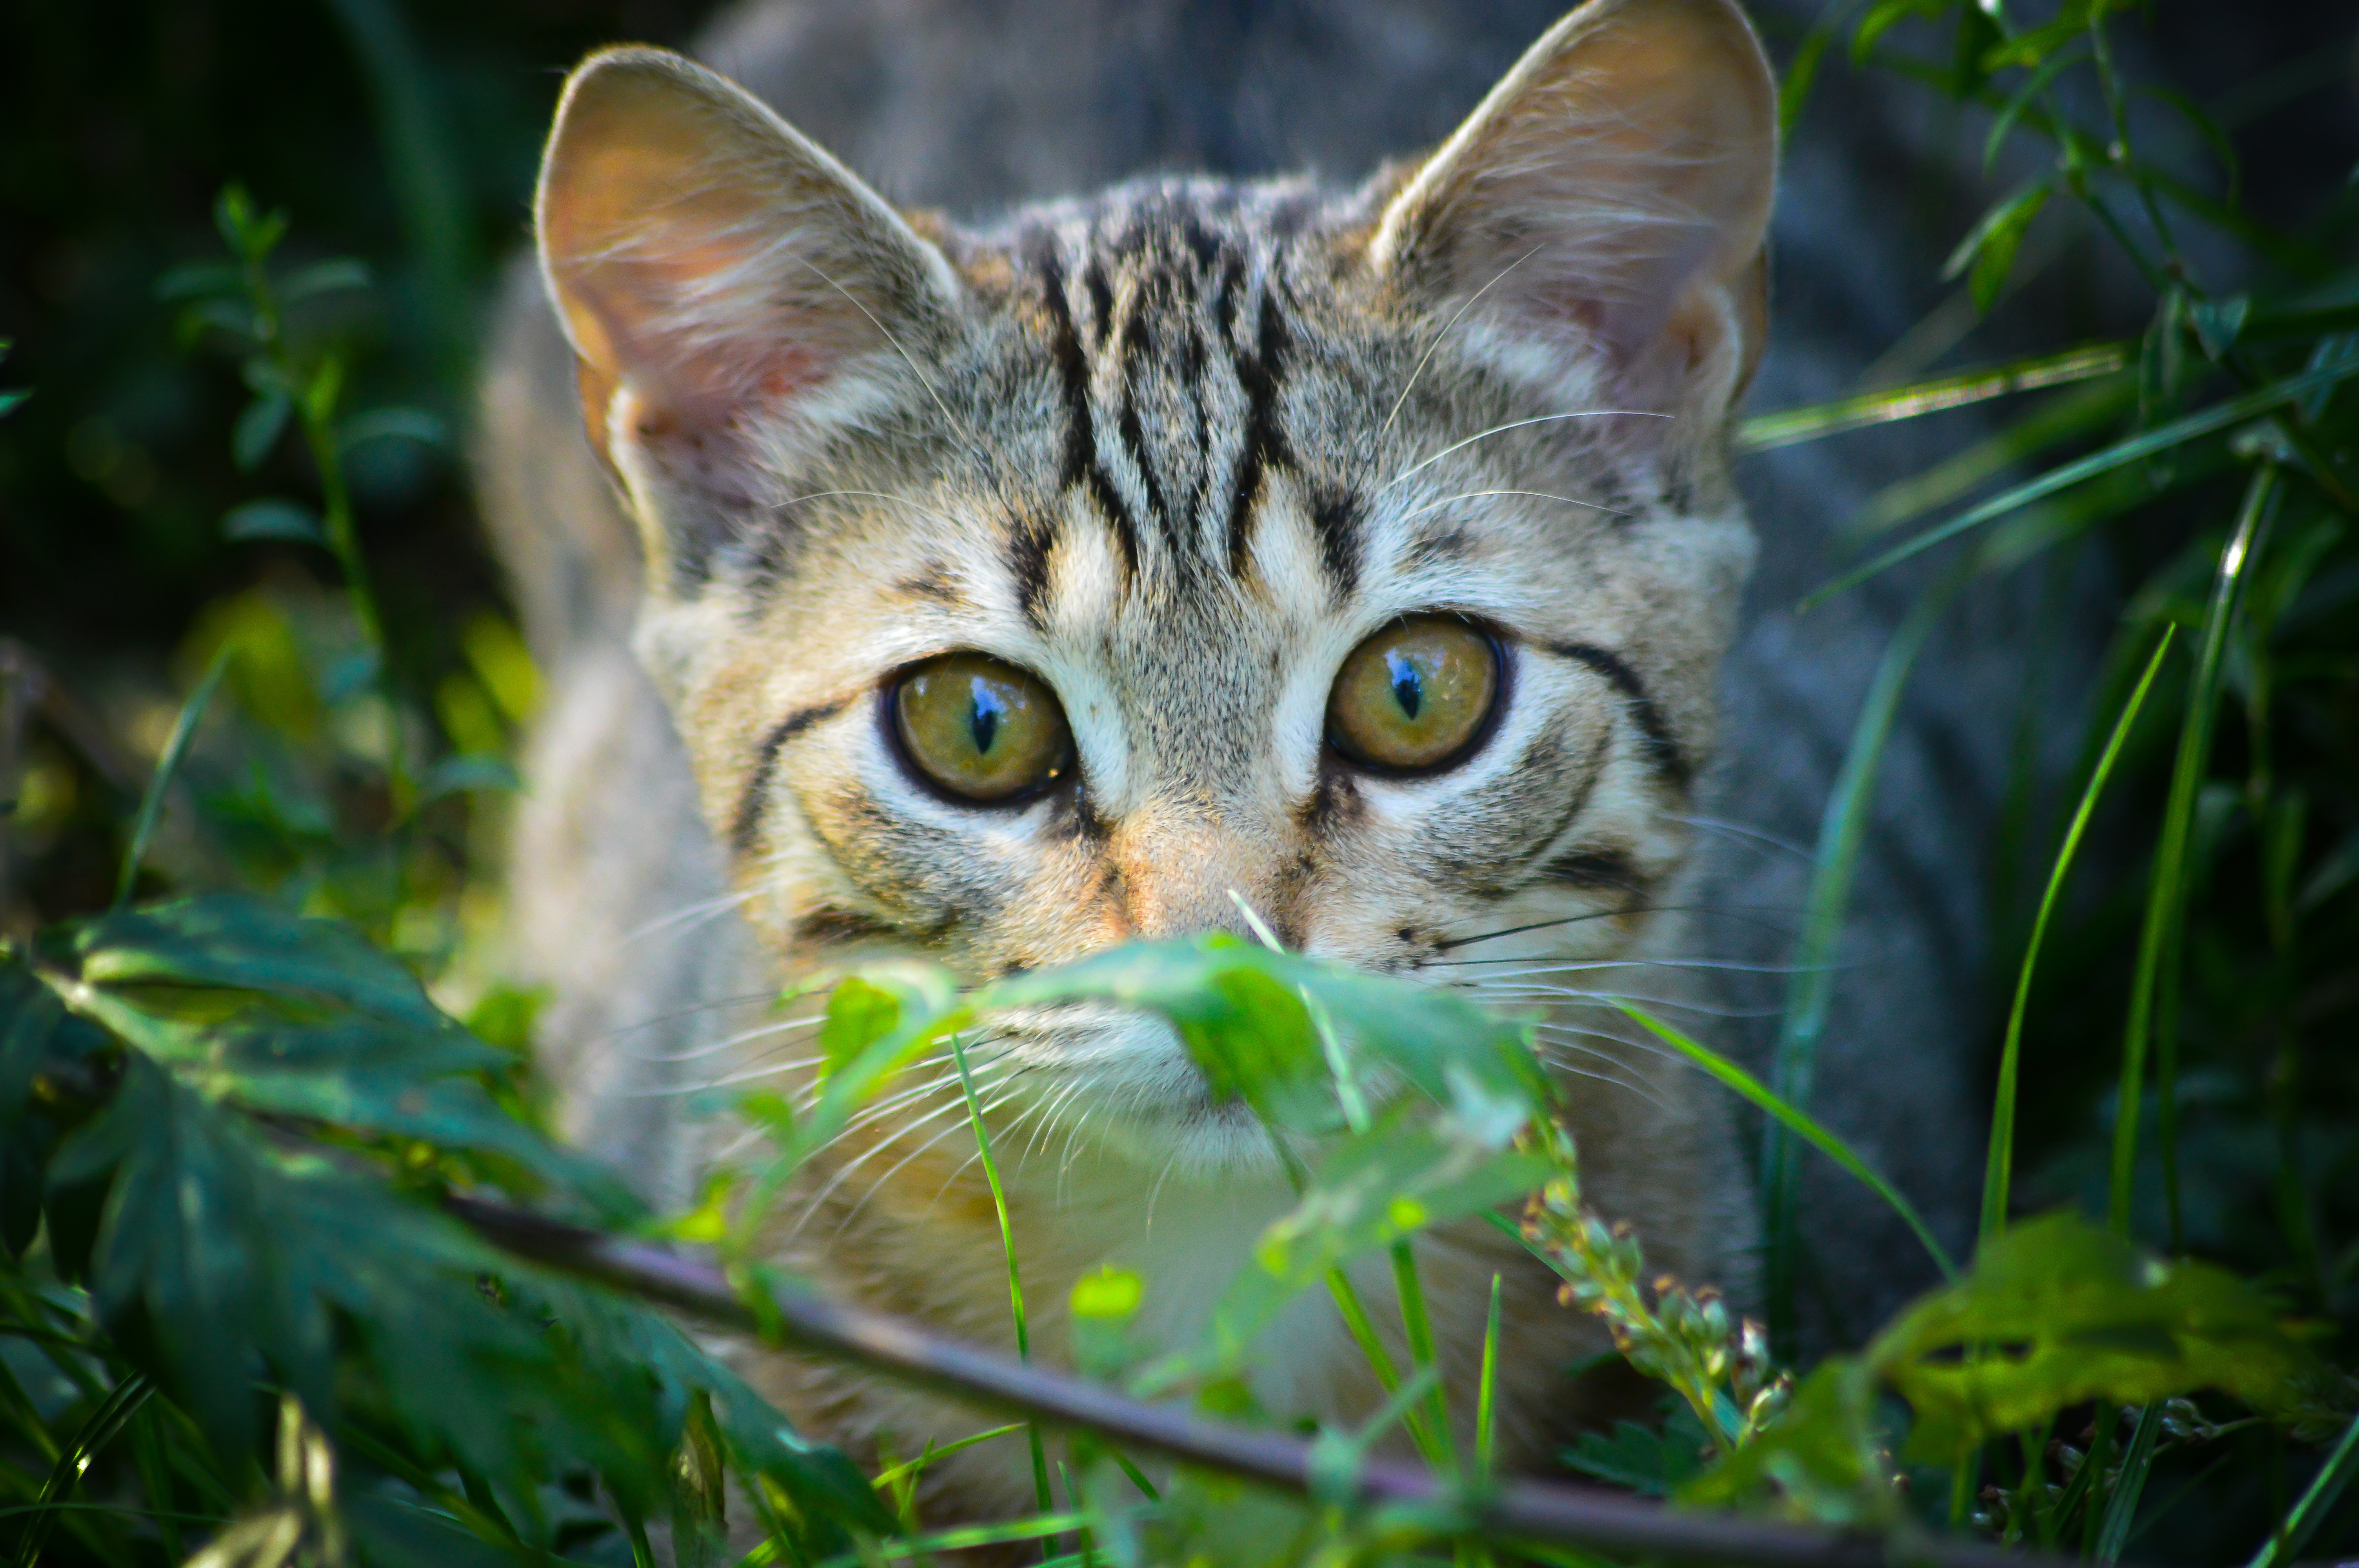
nature, grass, flower, pet, green, kitten, cat, mammal, fauna, close up, whiskers, animals, vertebrate, domestic cat, cat's eyes, tabby cat, animal welfare, wild cat, small to medium sized cats, cat like mammal, rusty spotted cat